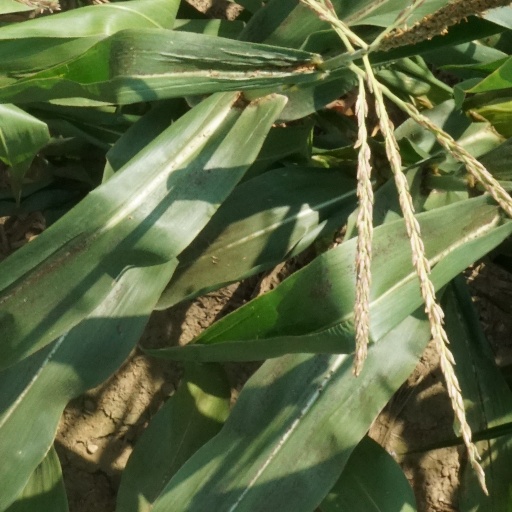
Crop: maize; corn